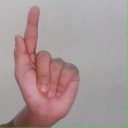
अक्षर: ळ